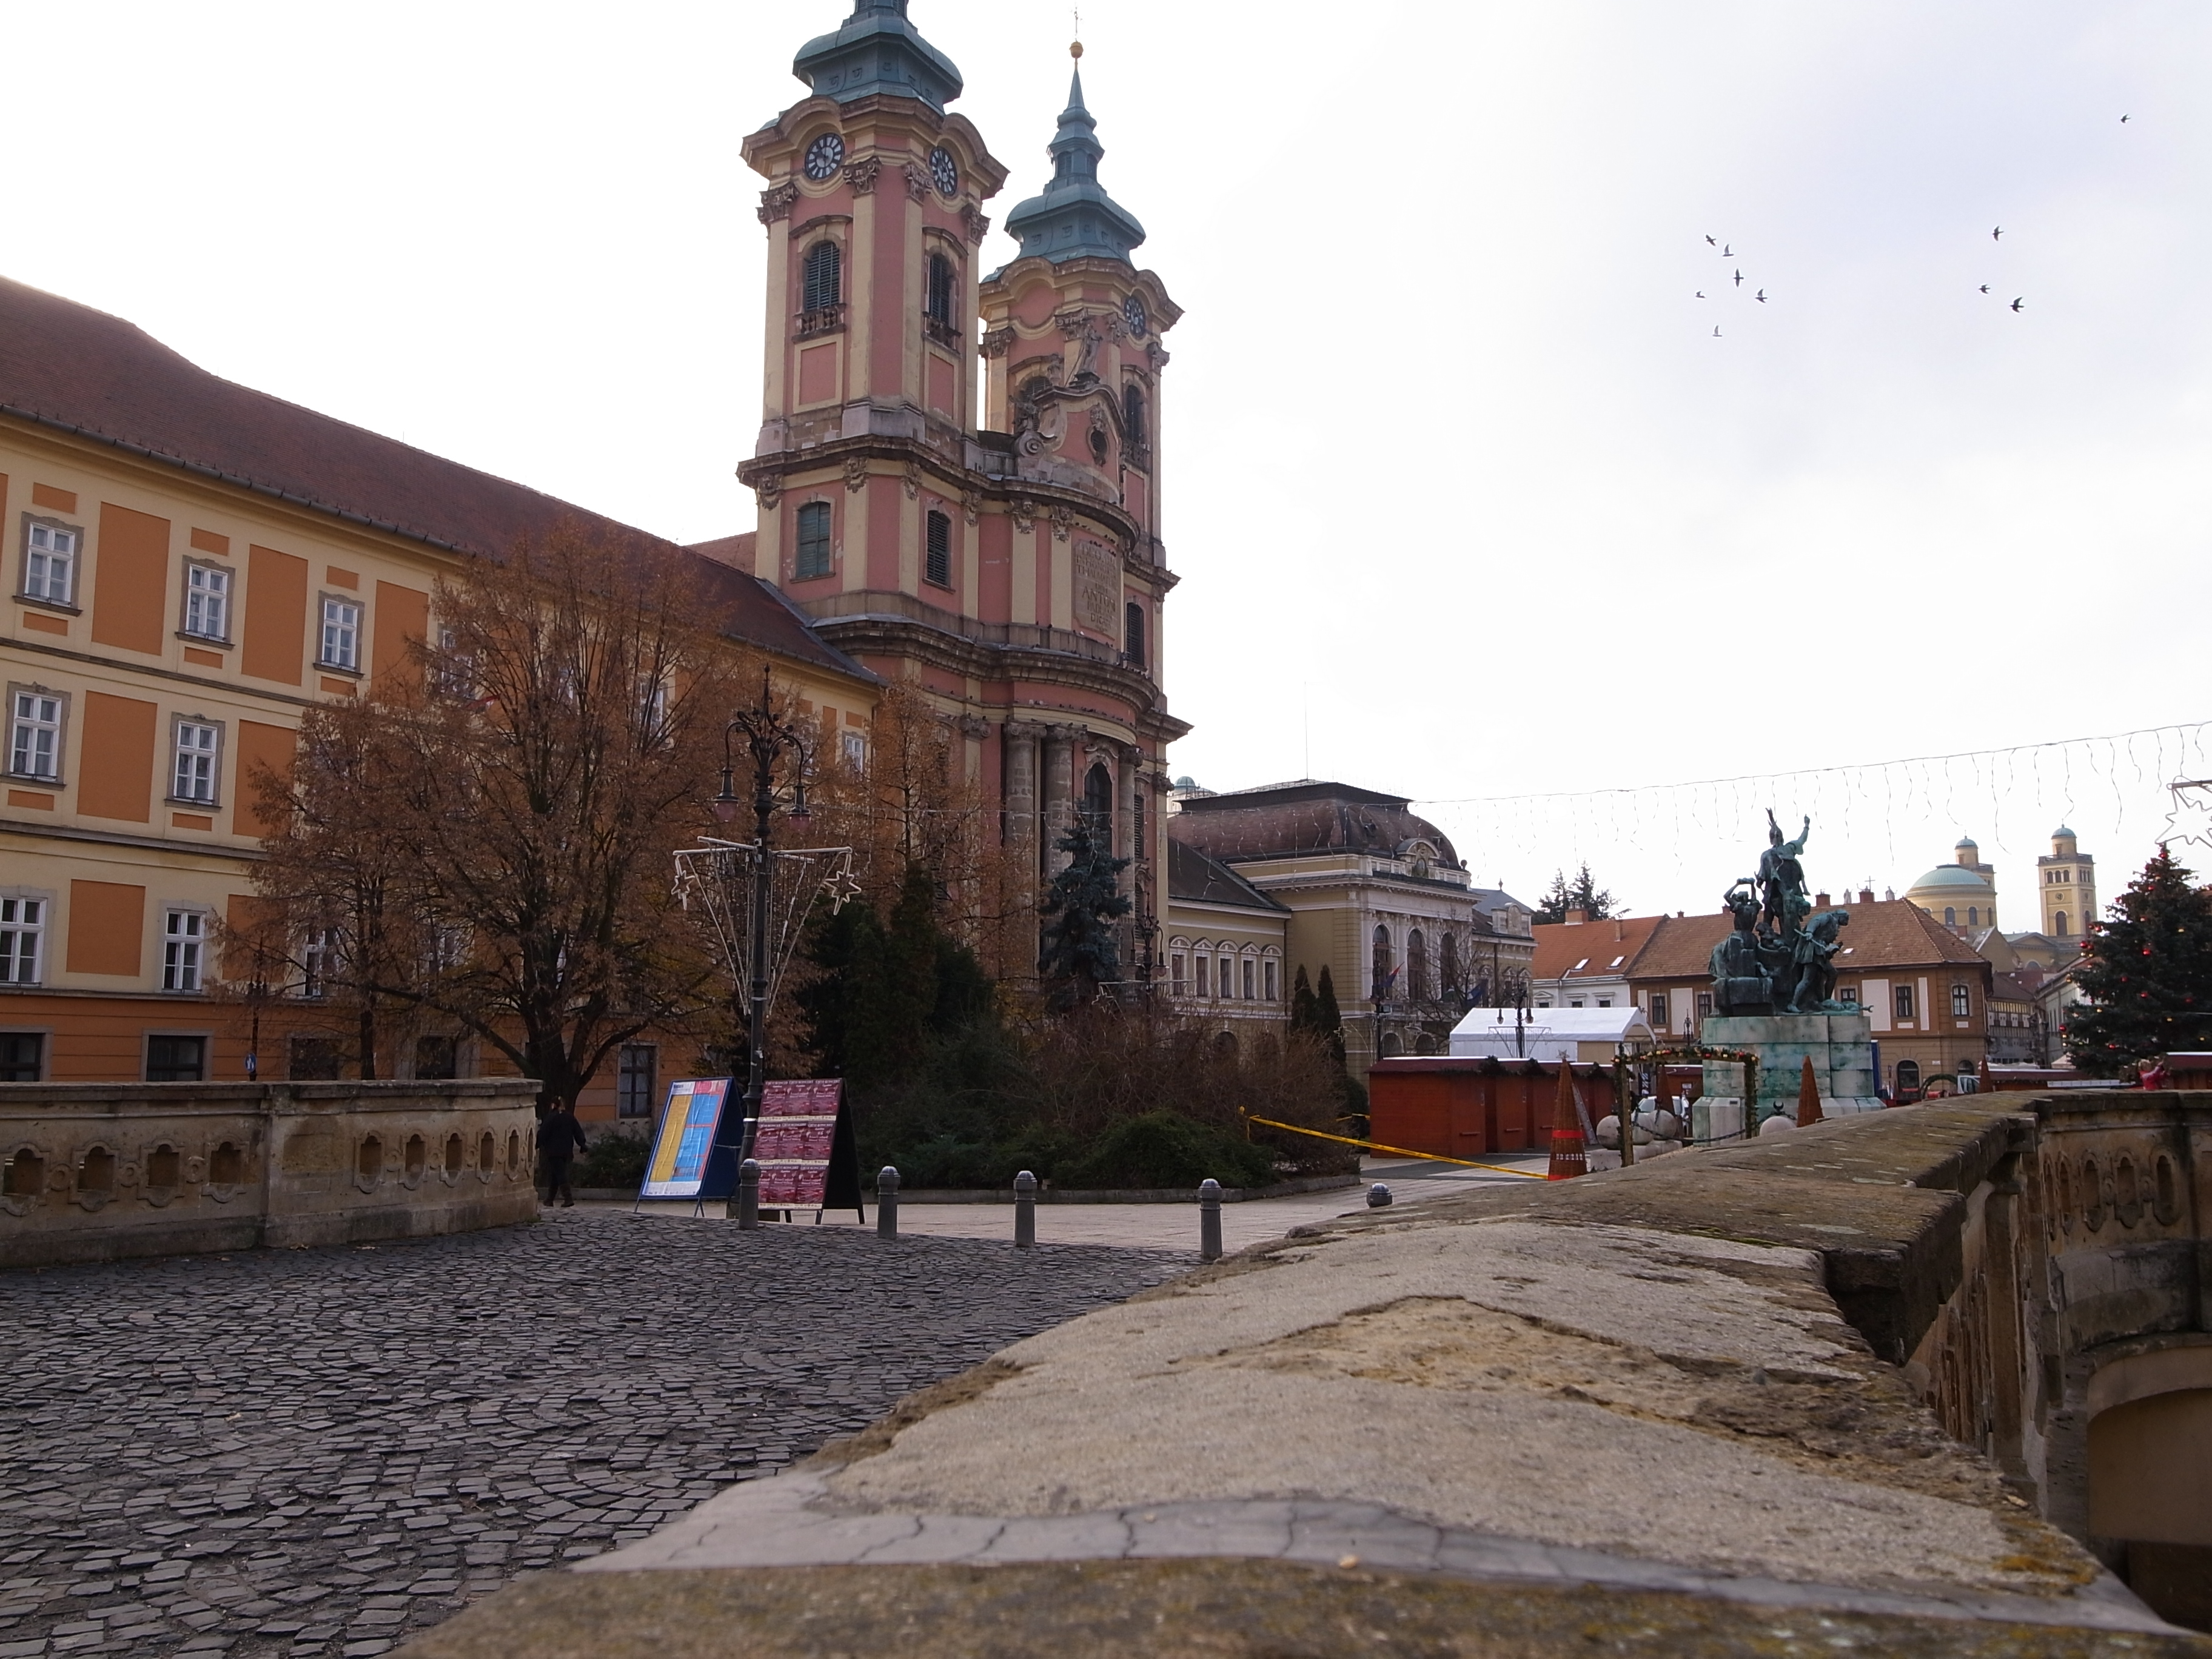
town, building, palace, city, plaza, landmark, church, cathedral, waterway, place of worship, monastery, hungary, town square, heritage, kulturerbe, culturalheritage, ungarn, historiccentre